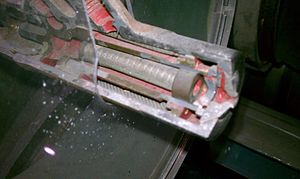
Allison J35 / Specifikationer (J35-A-35)
Snit af en J35 brændstofforstøver
General Electric/Allison J35 blev oprindeligt udviklet af General Electric parallelt med den Whittle-baserede J33, der havde en radial- eller centrifugalkompressor. J35 var USAs første jetmotor med en aksial kompressor. J35 var temmelig simpel, og bestod af en elleve-trins kompressor og en ettrins turbine. Med efterbrænder, som de fleste modeller havde, kunne motoren levere en trykkraft på op til 7.400 lbf.